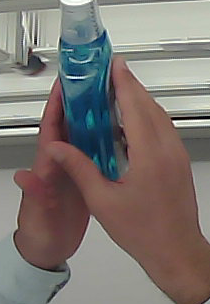
Product: sensodyne_mouthwash